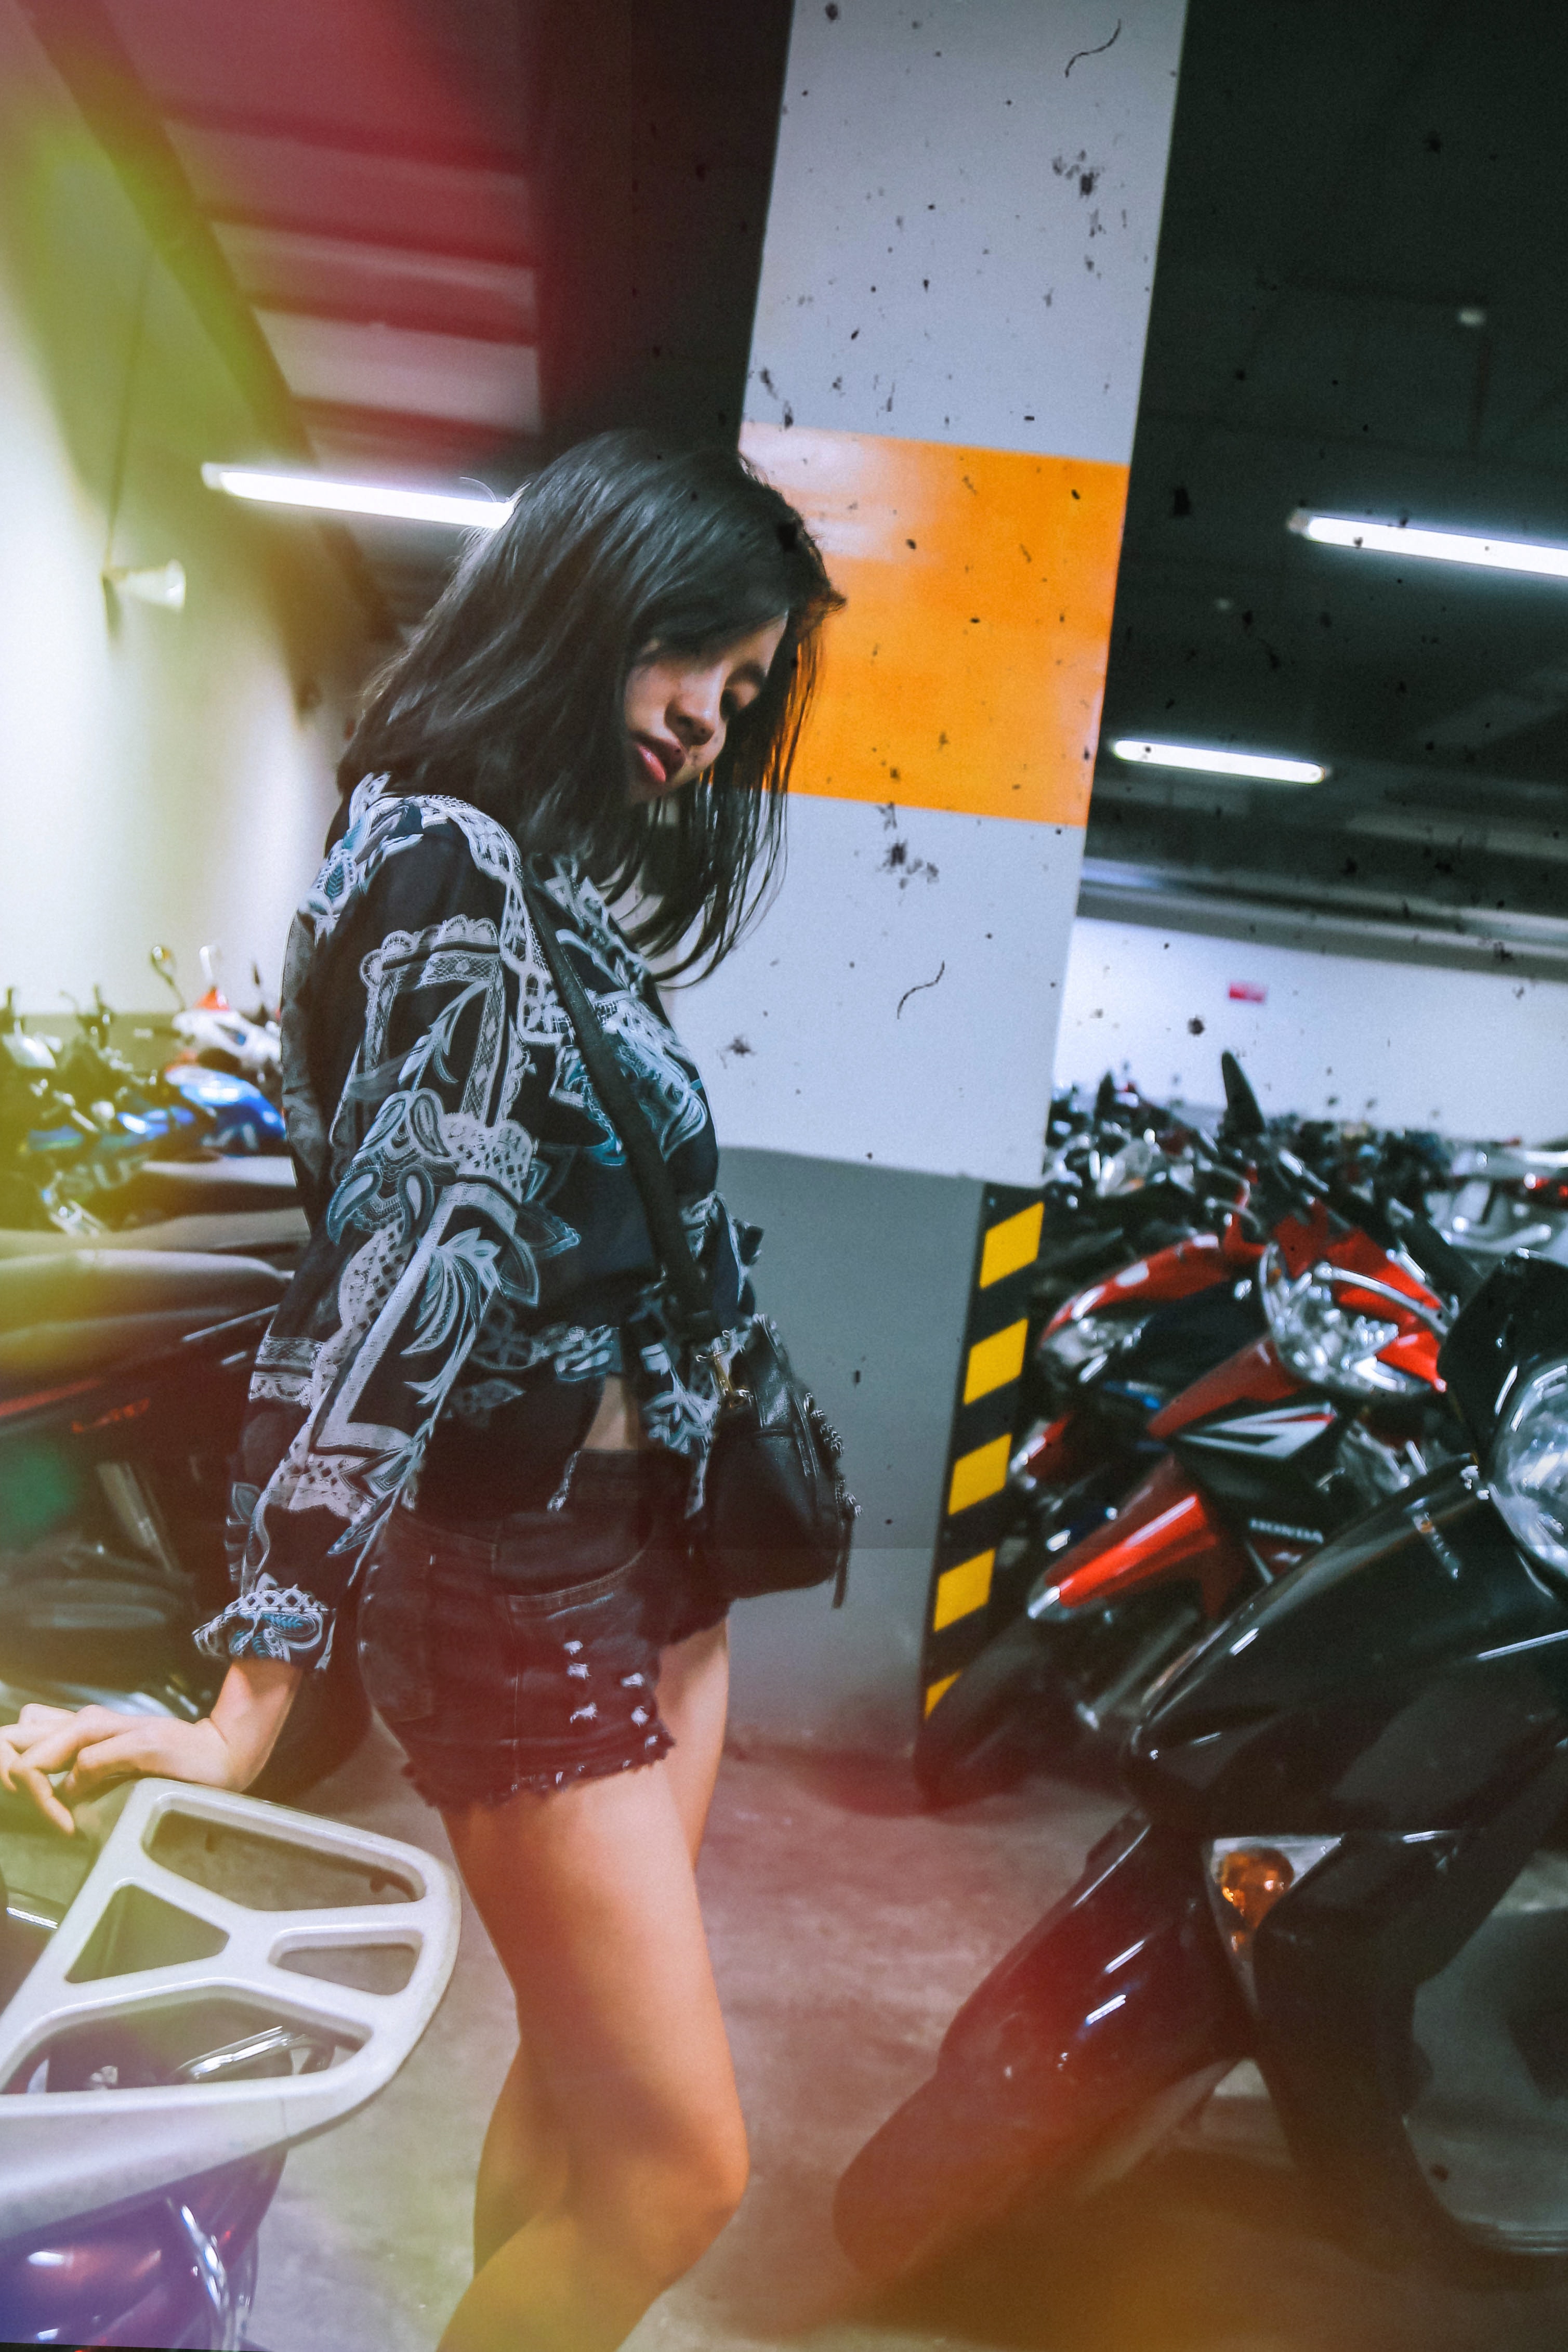
fashion, leg, human leg, photography, black hair, model, thigh